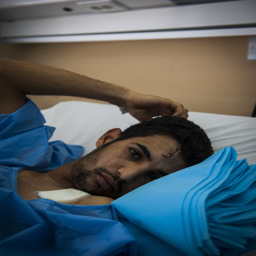
person , rests after being shot in the head after violence broke out .